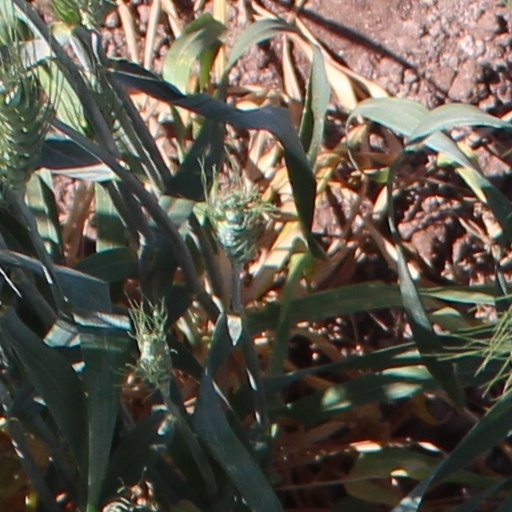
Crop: wheat